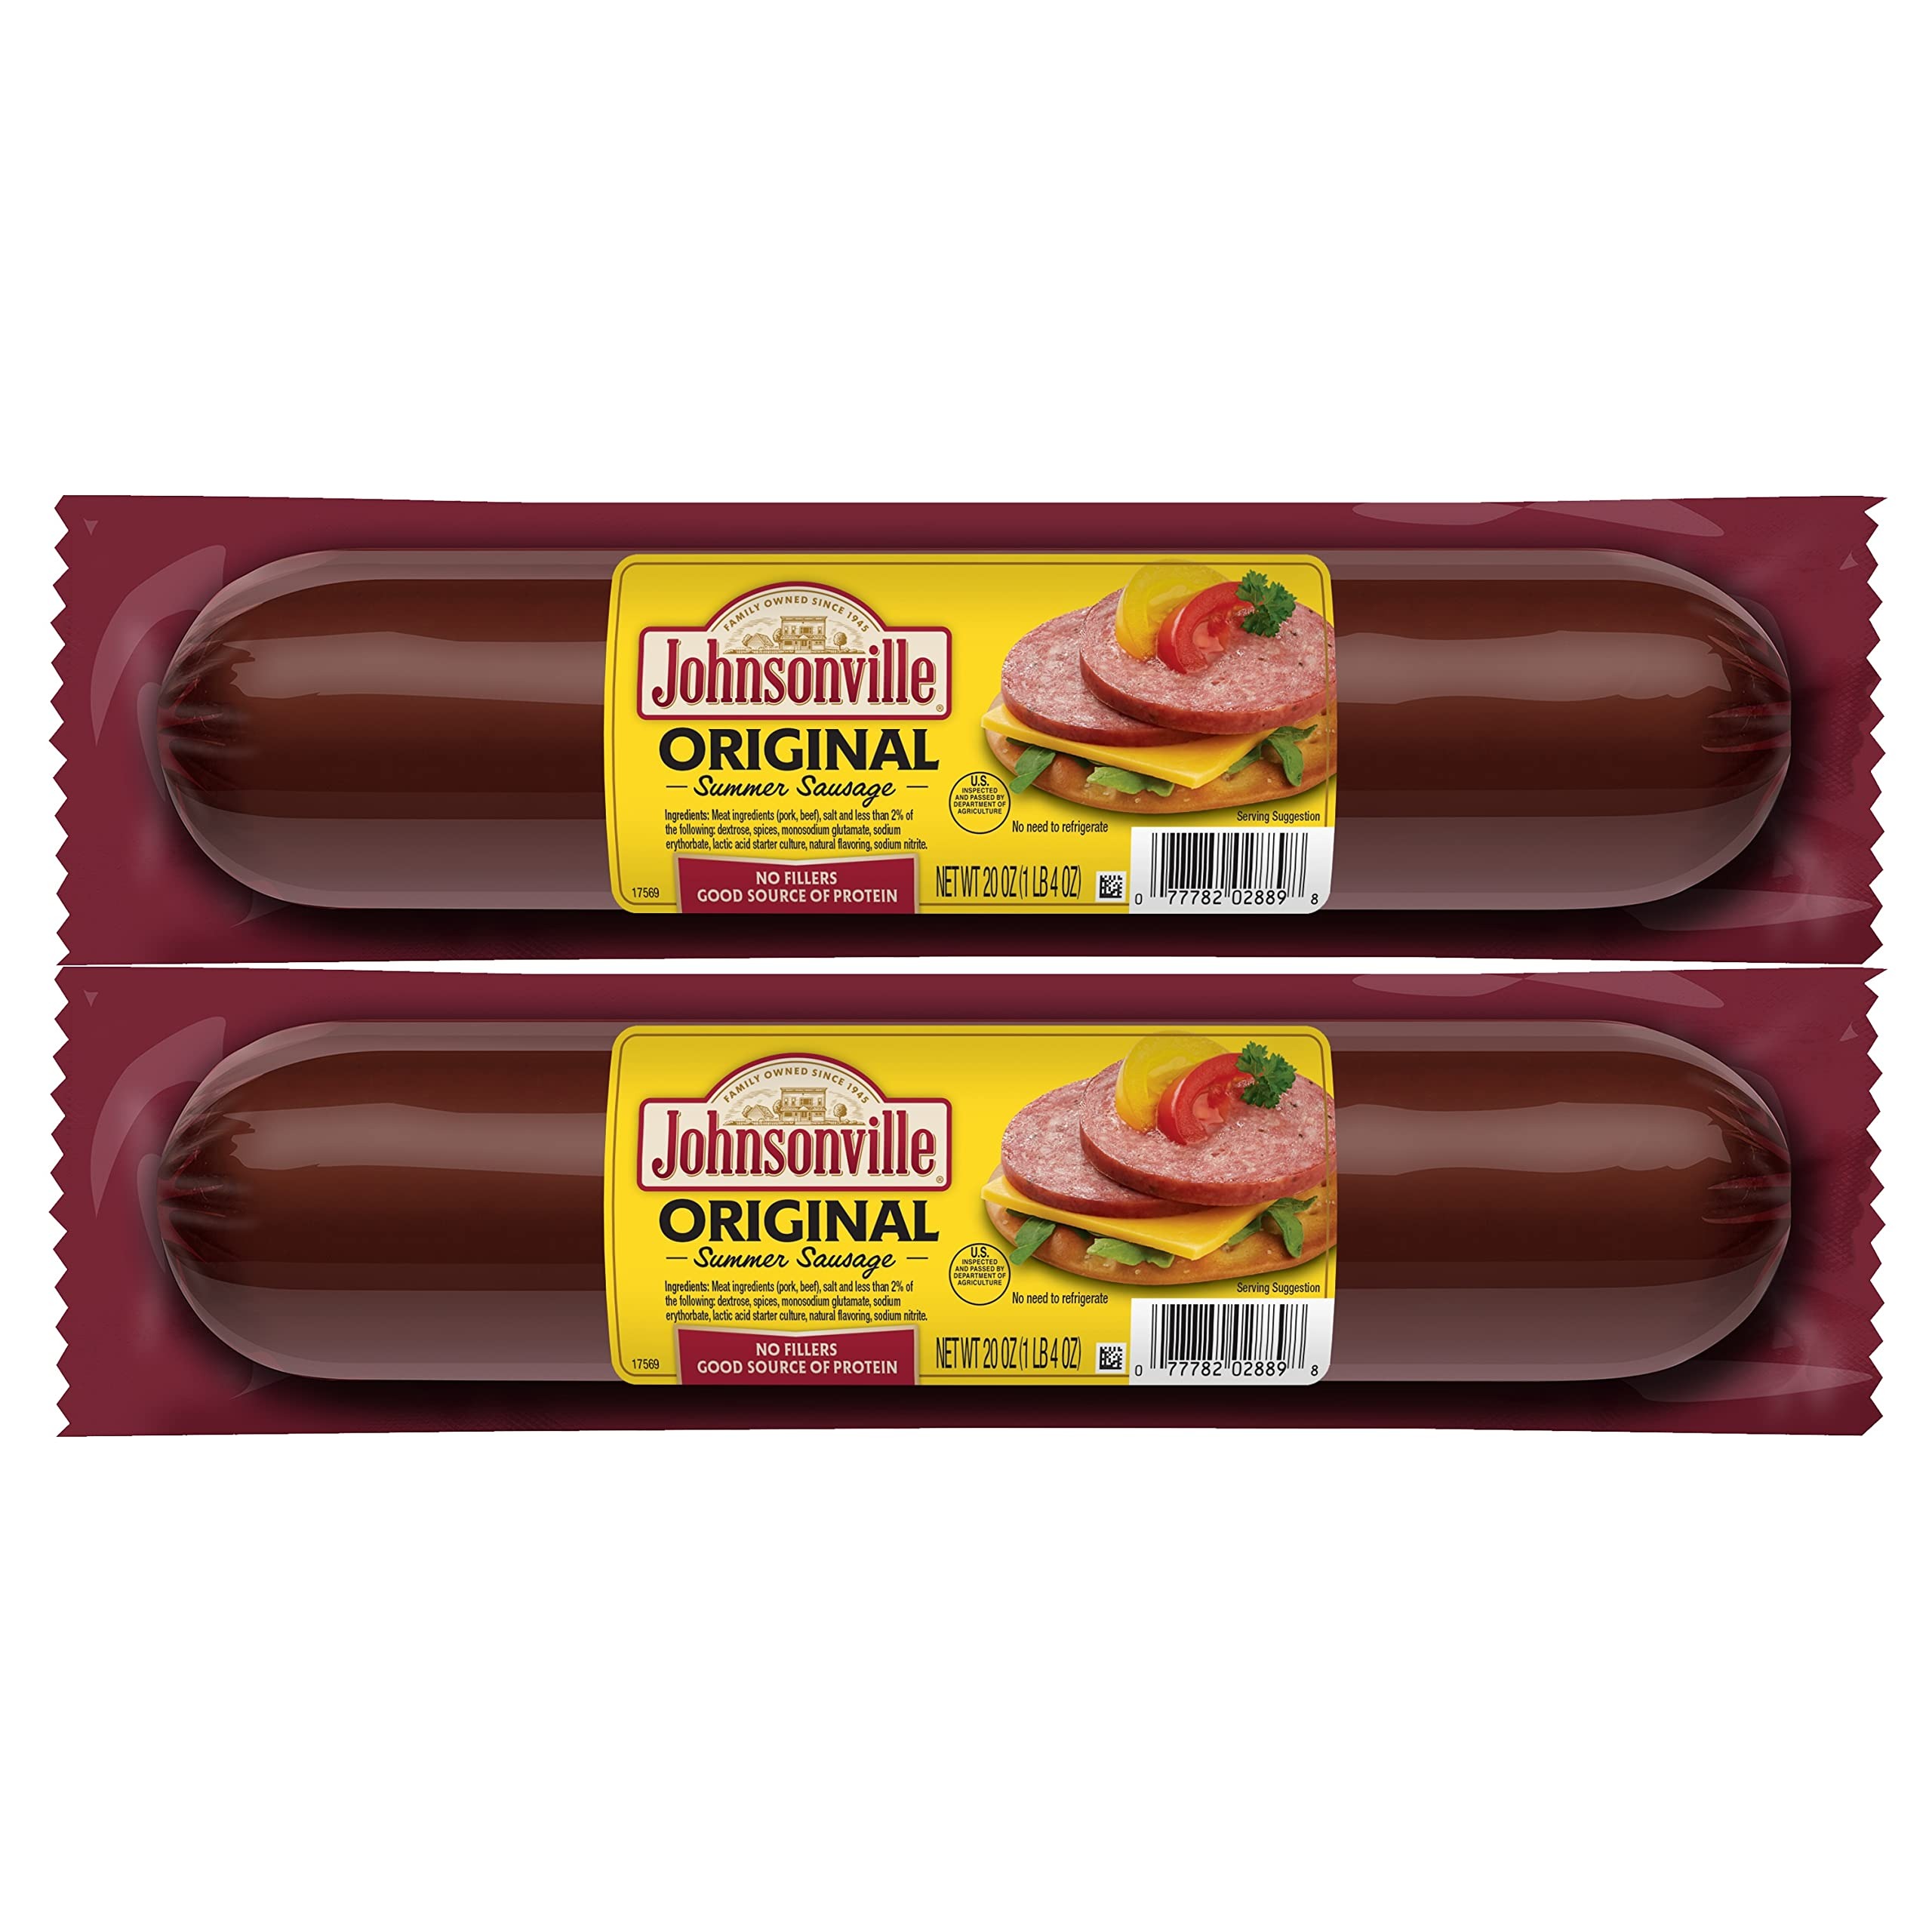
Item Name: Johnsonville Original Summer Sausages 2/20oz. Good Source of Protein, Great for Charcuterie and Cheese Boards
Bullet Point 1: JOHNSONVILLE IS SAUSAGE-OBSESSED. Our family-owned company has been obsessed with perfecting the craft of sausage, and we've been doing it for more than 75 years. One bite of Johnsonville Summer Sausage and you'll realize there is no substitute.
Bullet Point 2: JOHNSONVILLE USES ONLY THE BEST INGREDIENTS. Johnsonville Summer Sausage is made with only 100% premium cuts of meat and smoked over real hardwood. We never use fillers, artificial colors or flavors.
Bullet Point 3: PERFECT FOR GATHERINGS. Just slice it up and watch it fly! Johnsonville Summer Sausage has been on holiday appetizer spreads for generations and is the perfect sliced snack for your guests. Take your charcuterie spread to the next level by paring Johnsonville Summer Sausage with your favorite cheeses, pickled items, and mustards - your guests will love it!
Bullet Point 4: GET CREATIVE WITH SUMMER SAUSAGE. It's so much more than just a holiday-time snack. Dice it and toss with a fresh salad. Add a garnish for Bloody Mary. Fry it with some eggs for breakfast. Put it on a pizza. You can even make our famous Summer Sausage S'mores with crackers and cheese. There are no rules!
Bullet Point 5: STRAIGHT FROM JOHNSONVILLE. When you buy this Johnsonville Summer Sausage, you're buying straight from the source: The Johnsonville Marketplace in Sheboygan Falls, Wisconsin. We like to think of it as the "Sausage-iest Place on Earth." Enjoy!
Product Description: Johnsonville Summer Sausage has been one of America’s favorites for over 75 years. Made with only premium cuts of meat, smoked over real hardwoods, and shipped fresh from our home in Sheboygan Falls, WI, our summer sausage is gluten-free with no added MSG and no artificial fillers or flavors - just that perfect balance of tang and smoke that Johnsonville Summer Sausage is known for. We know you’ll love it as much as we do! Enjoy!
Value: 40.0
Unit: Ounce

Price: 6.29